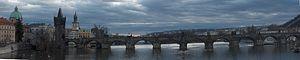
Panoramique du Pont Charles de Prague.
Le pont Charles est un pont qui relie la Vieille-Ville de Prague au quartier de Malá Strana, au pied du château de Prague. Construit au XIVᵉ siècle, il sera le seul pont sur la Vltava jusqu'en 1741.
Le Club pour le vieux Prague, en tchèque Klub Za starou Prahu, est une association, qui depuis sa création en 1900, est vouée à la protection des monuments et des sites patrimoniaux pragois. Il a son siège à l'entrée du Pont Charles, côté Malá Strana.